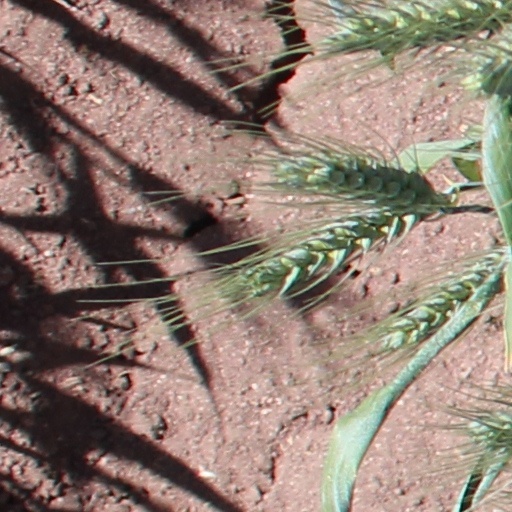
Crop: wheat